Samuel Sarphati

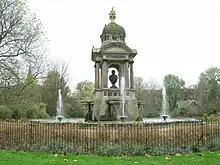
in the Sarphati park, Amsterdam

After his death, Sarphatipark in Amsterdam was designed and named after him in 1885.